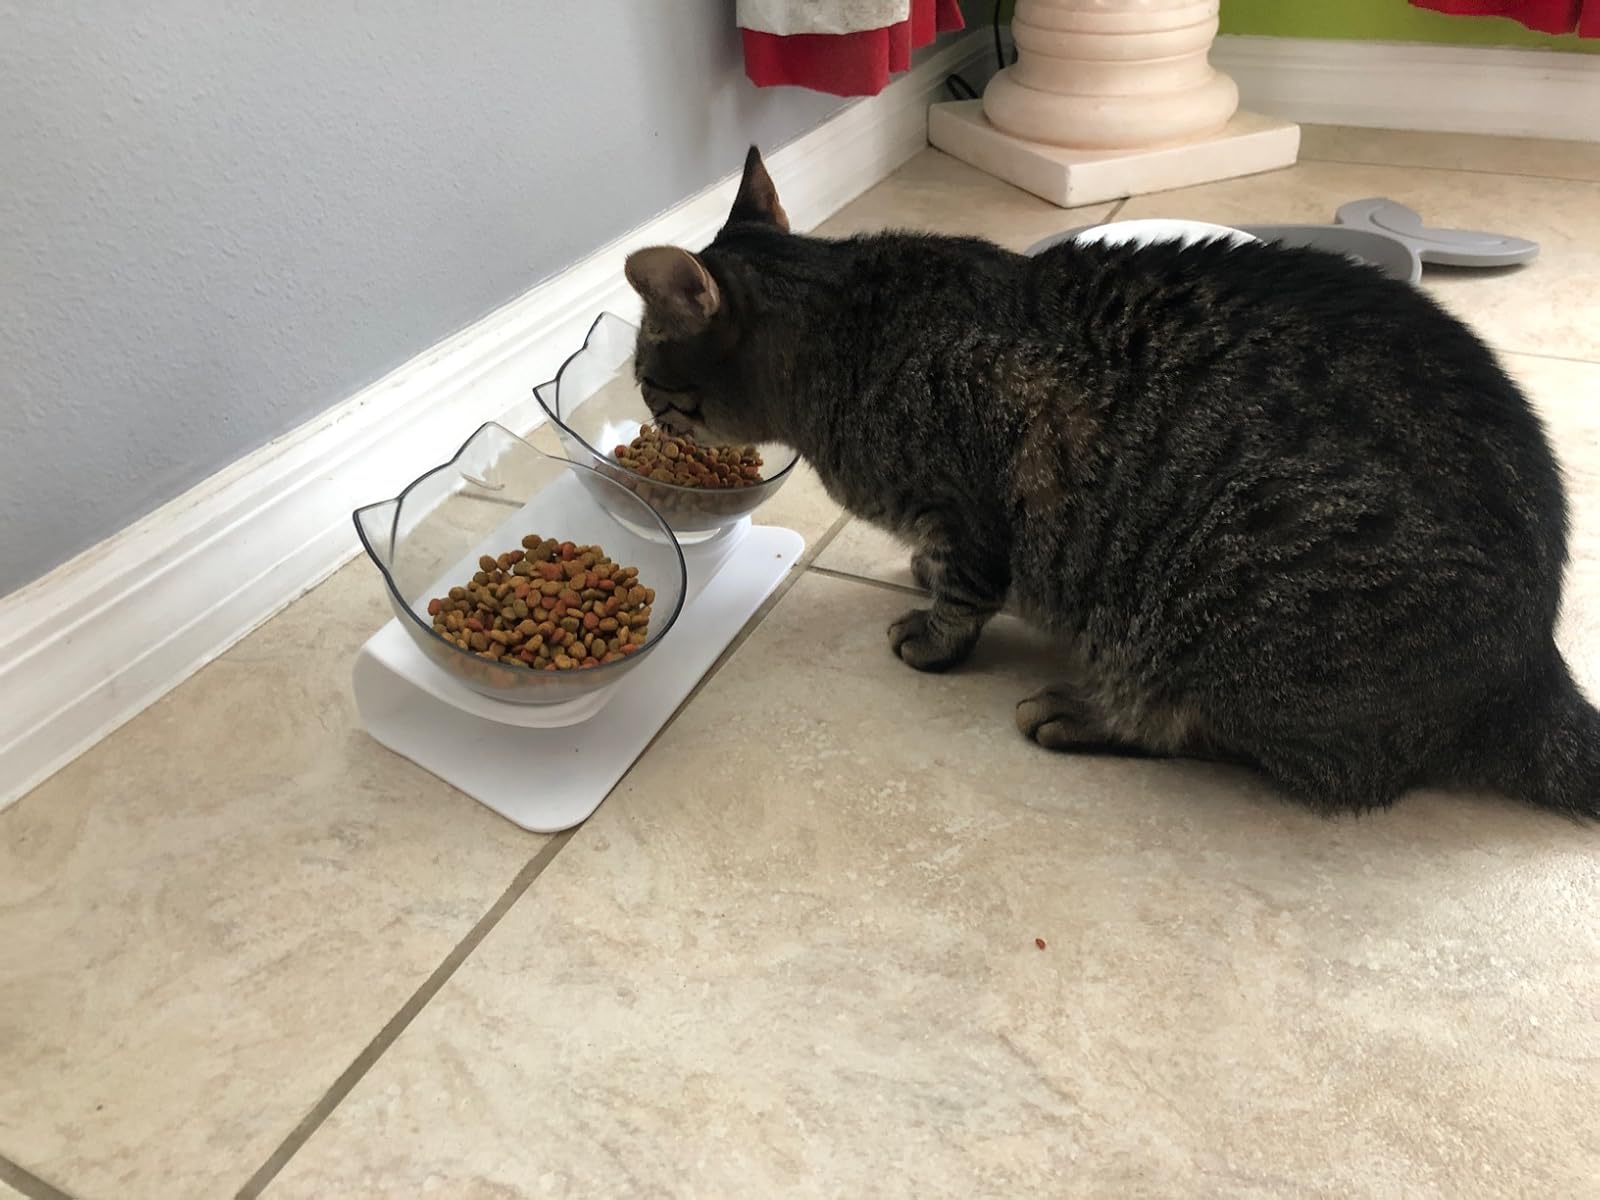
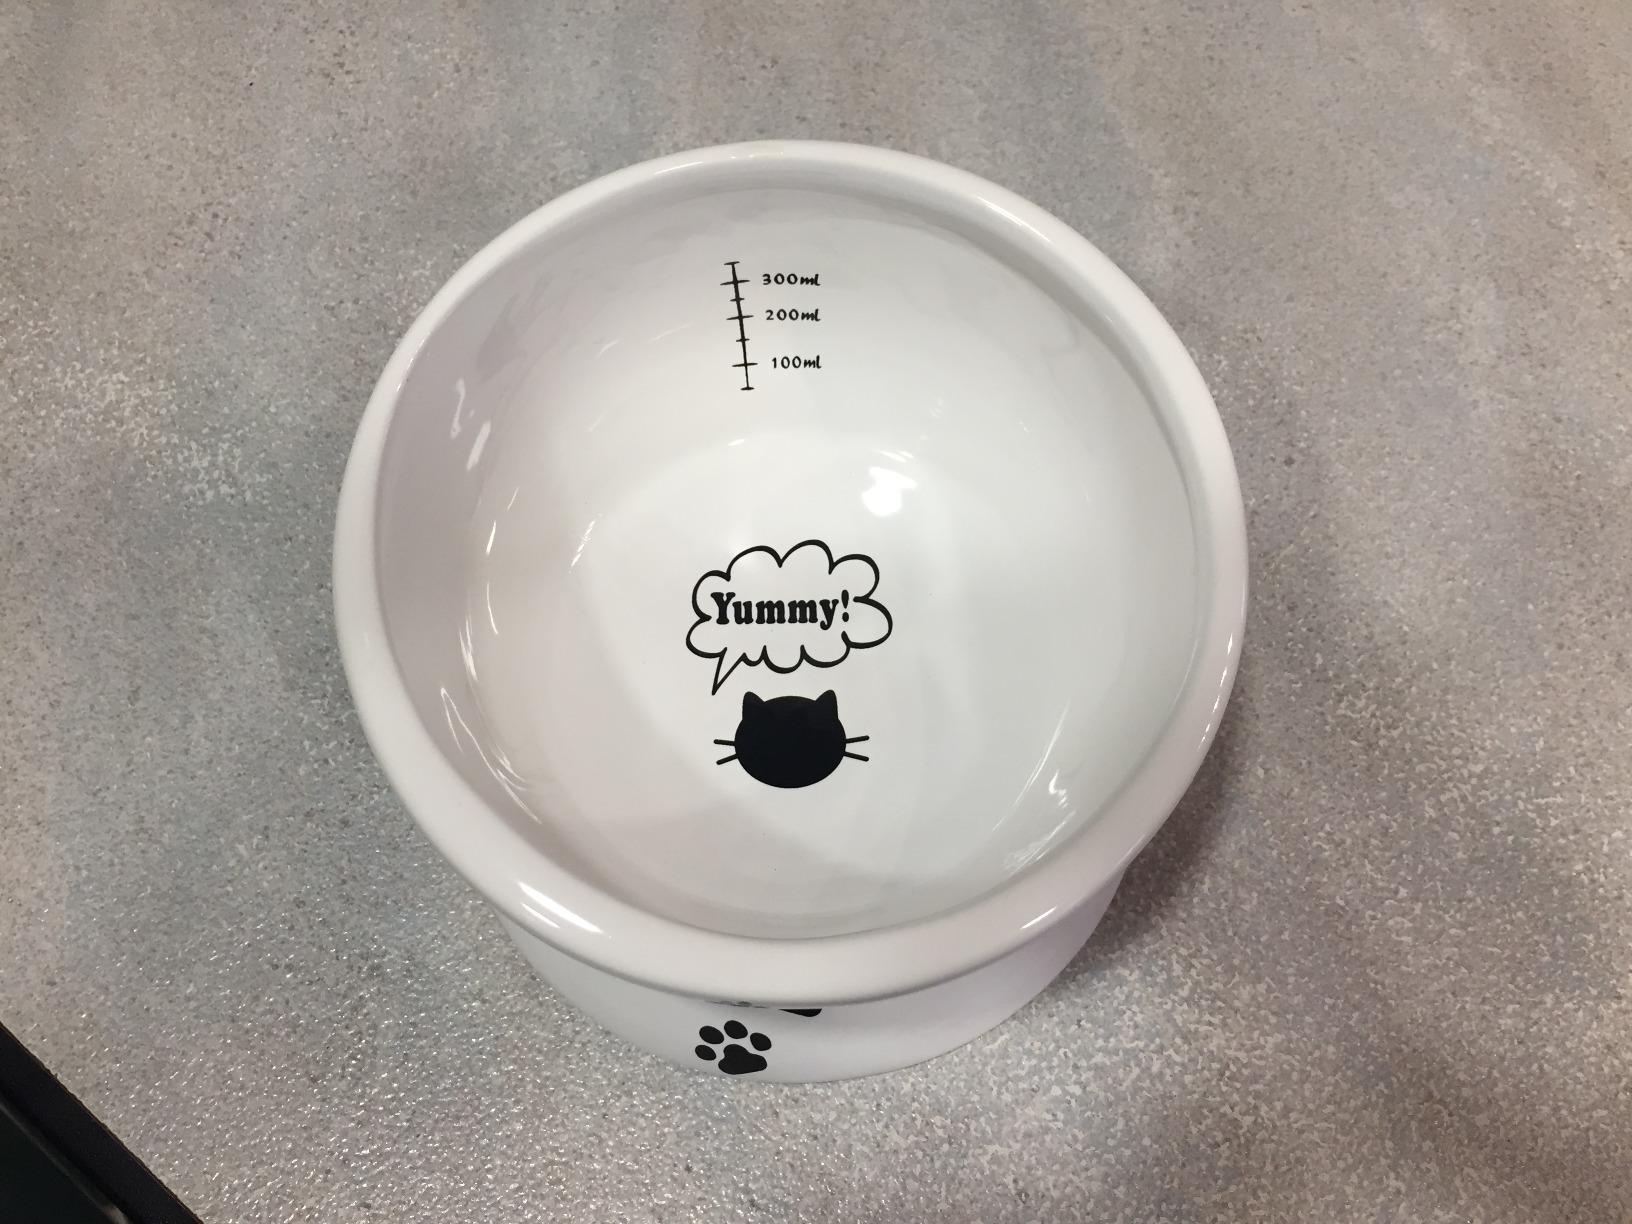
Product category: items_bowl
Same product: no